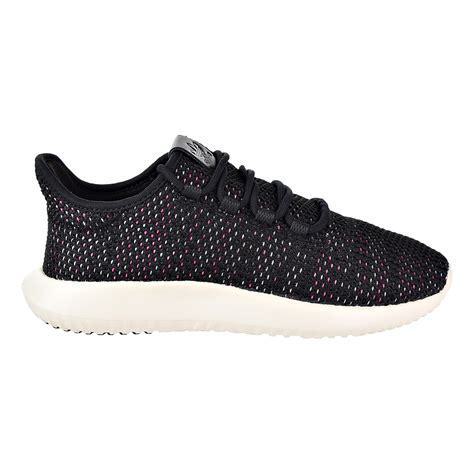
Brand: Adidas
Model: Tubular Shadow